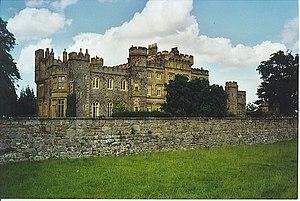
Hawarden est une ville du pays de Galles dans le Flintshire.